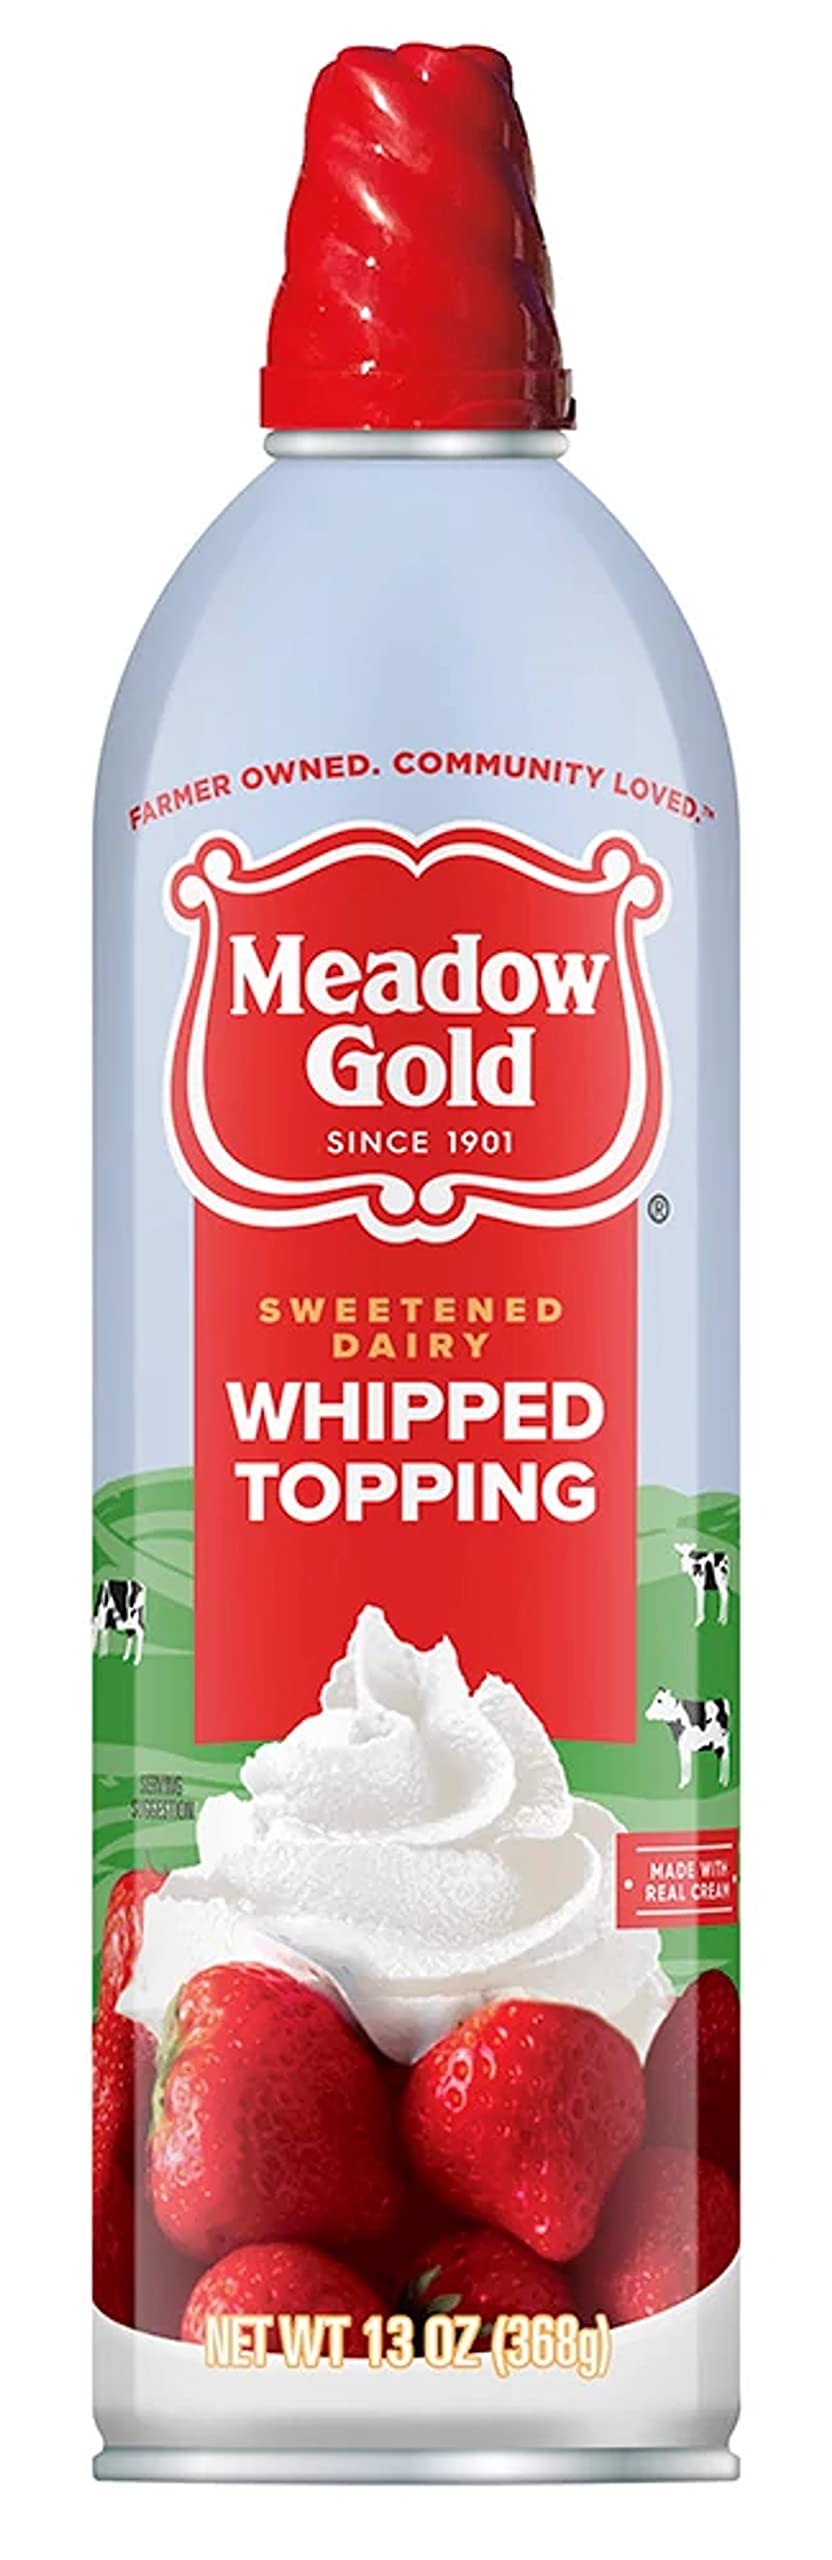
Item Name: Aerosol Whipped Cream Topping 13 Ounce
Bullet Point: Real Cream Dessert Topping
Value: 13.0
Unit: Fl Oz

Price: 4.84